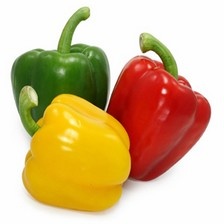
Label: capsicum